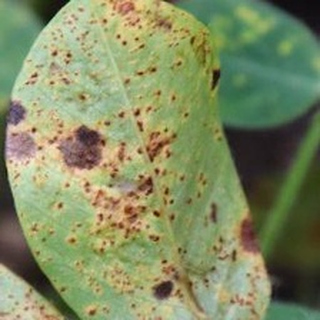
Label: groundnut_rust